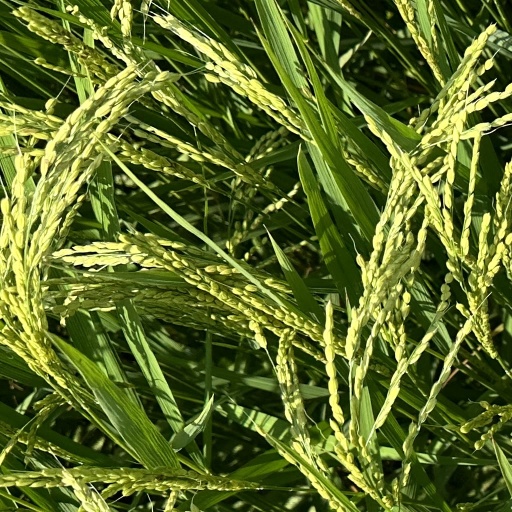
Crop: rice